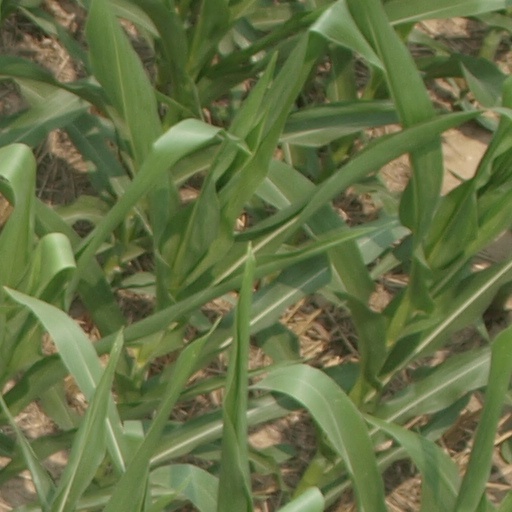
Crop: maize; corn